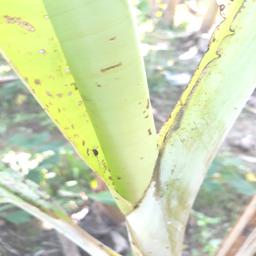
Label: BANANA APHIDS